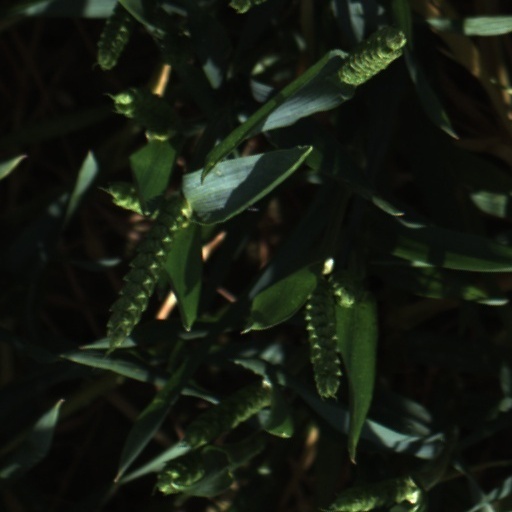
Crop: wheat